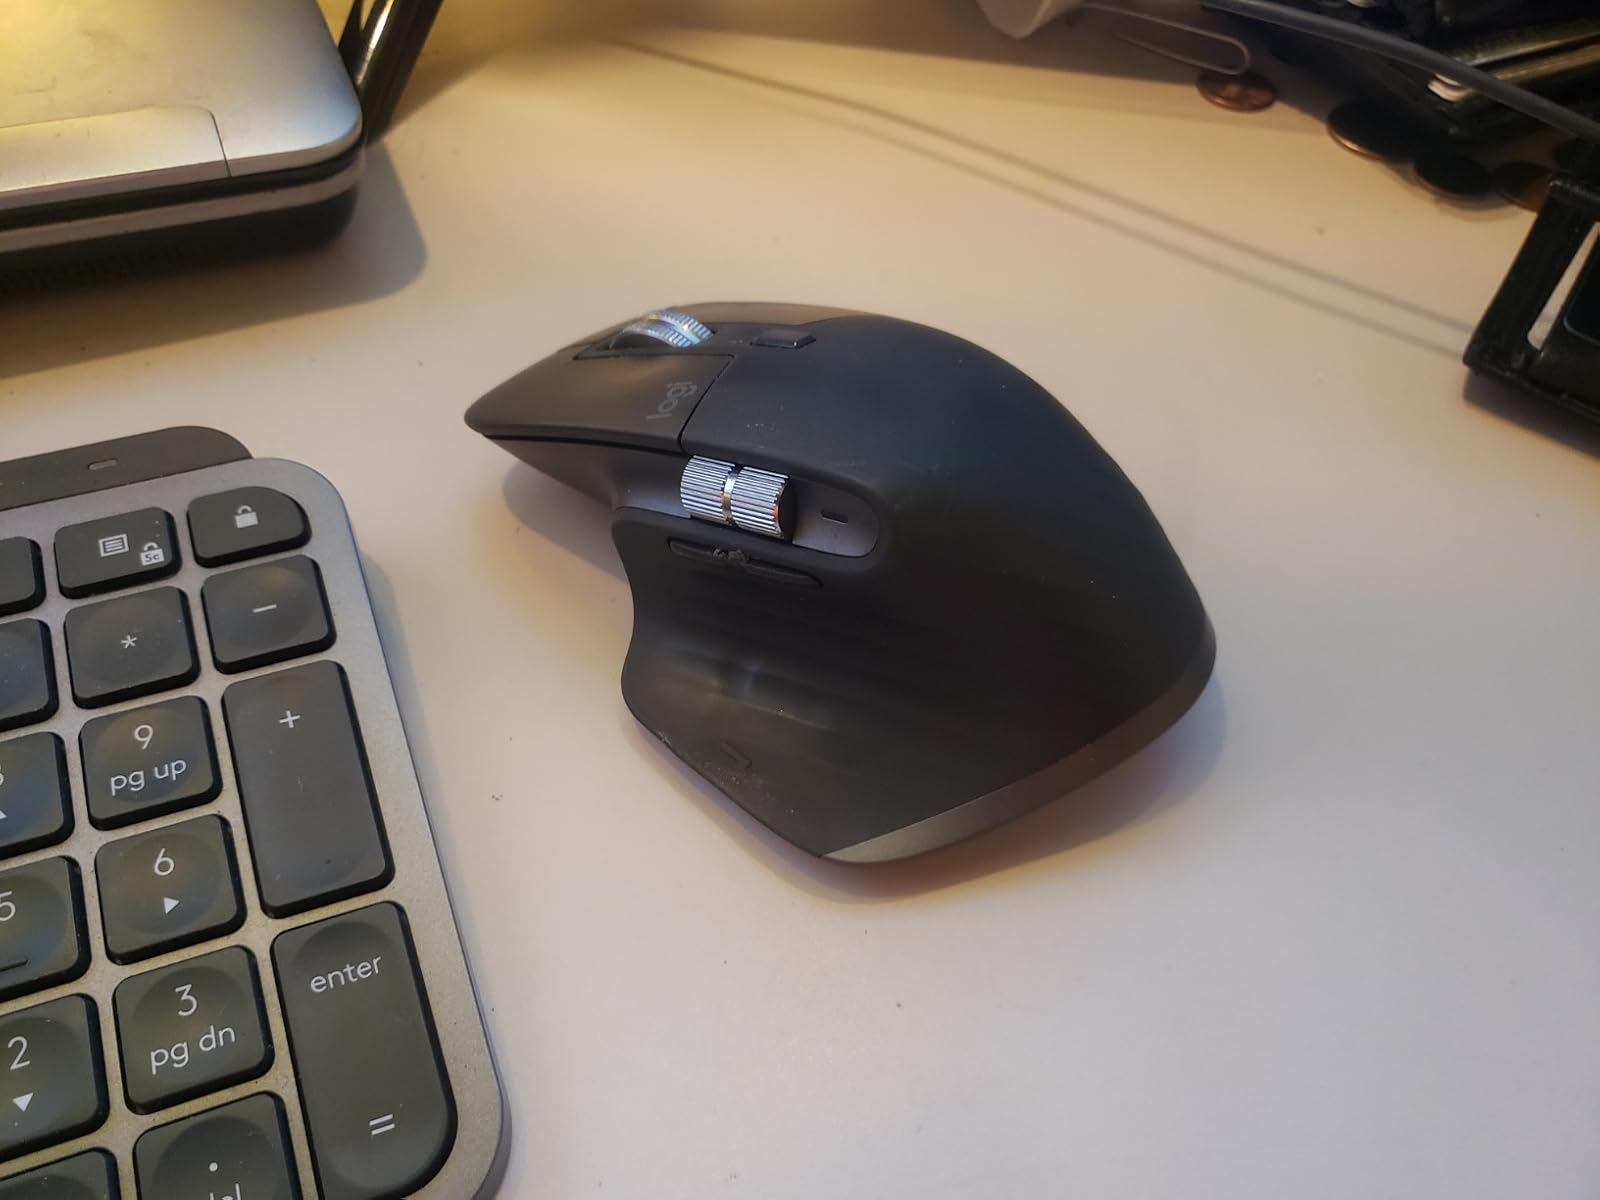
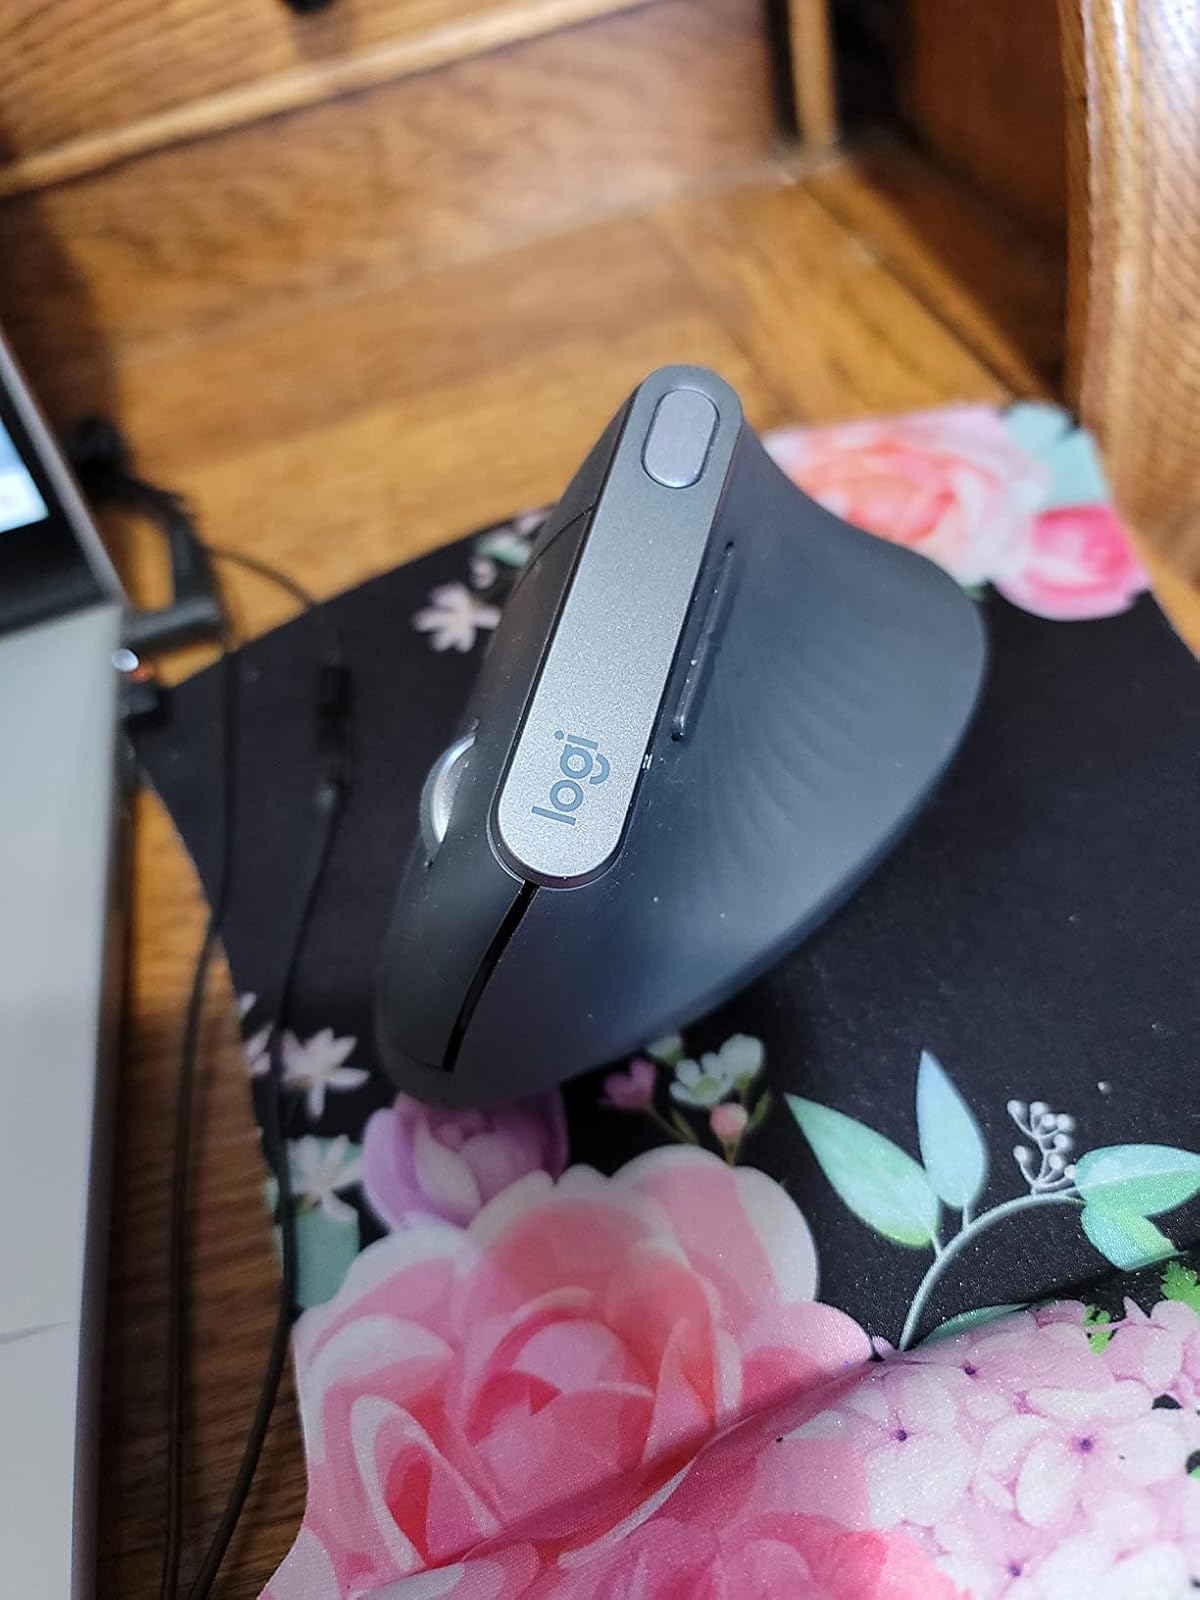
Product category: mouse
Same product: no